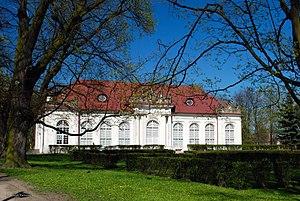
Radzyń Podlaski est une ville dans la voïvodie de Lublin, dans le powiat de Radzyń Podlaski, située dans l'est de la Pologne.